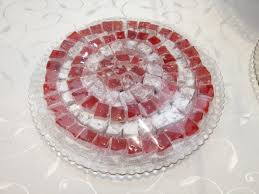
Yemek: lokum